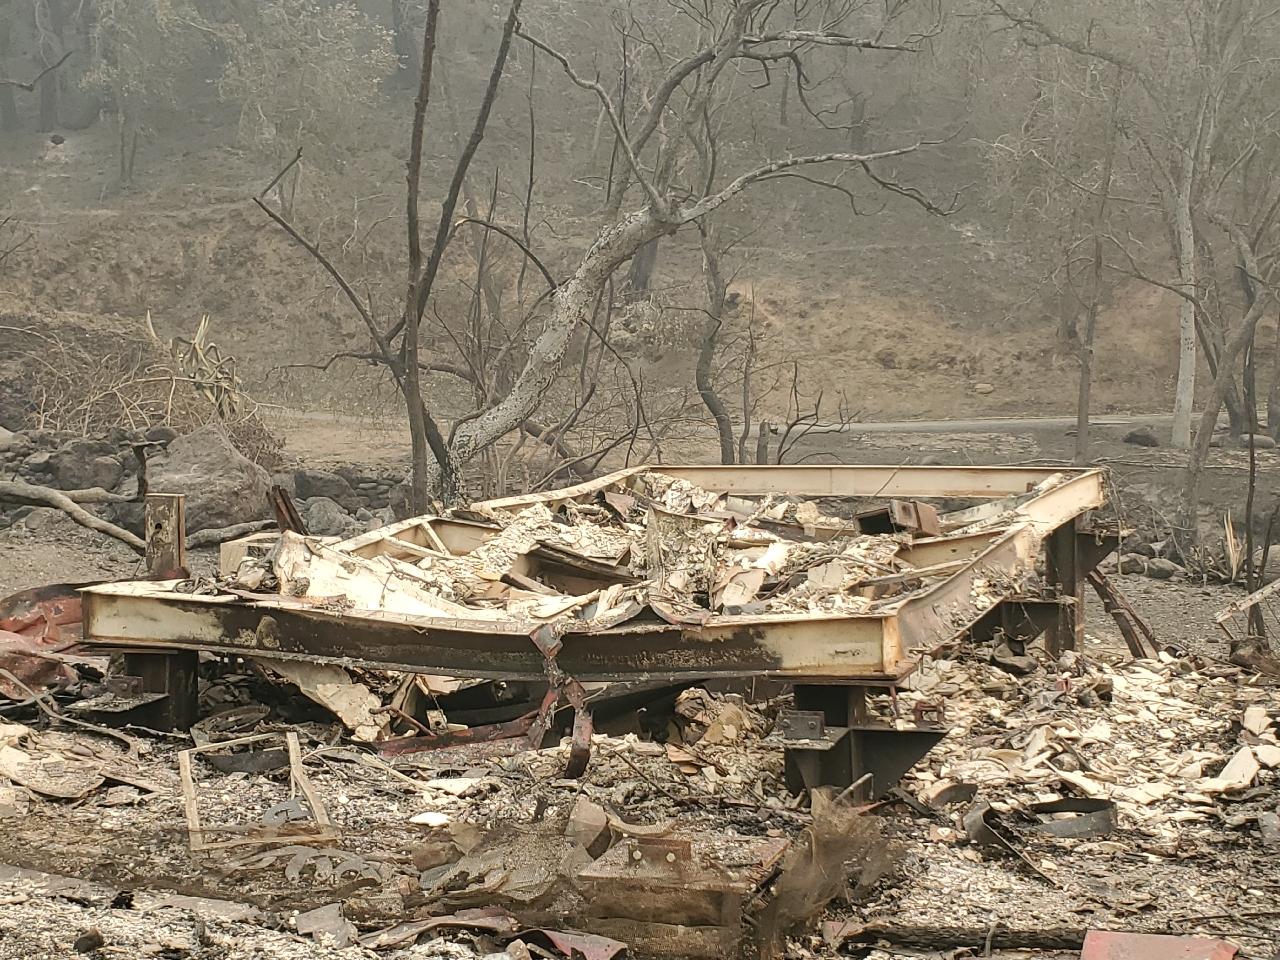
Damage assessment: destroyed